Michaël Cuisance

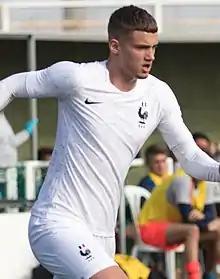
Cuisance playing for France U20 in 2019

Michaël Bruno Dominique Cuisance (born 16 August 1999) is a French professional footballer who plays as a central midfielder for club Hertha BSC. He has also represented France up to the under-20 level.